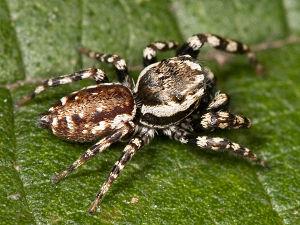
Les Salticidae sont une famille d'araignées aranéomorphes.
Pelegrina galathea est une espèce d'araignées aranéomorphes de la famille des Salticidae.